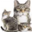
Label: cat